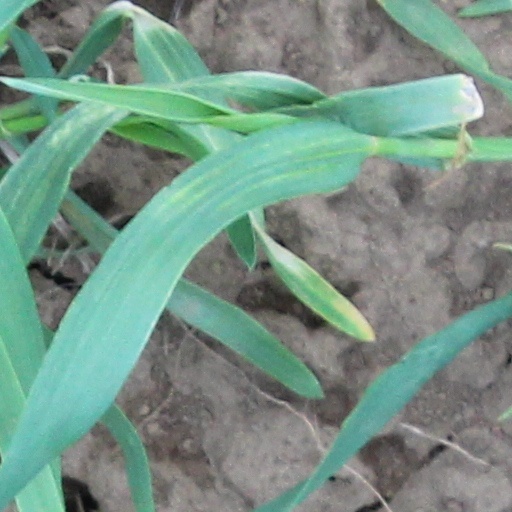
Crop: wheat